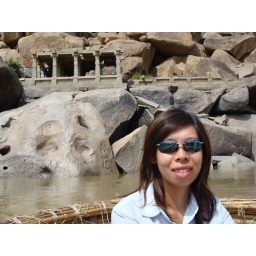
Floating down the river in Hampi in an oversized waterproof basket which was totally impractical to steer...